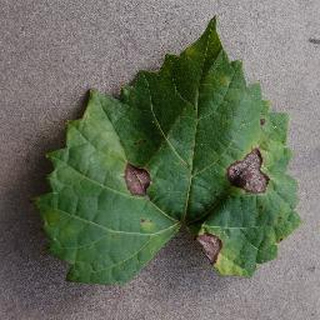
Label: grape_black_rot